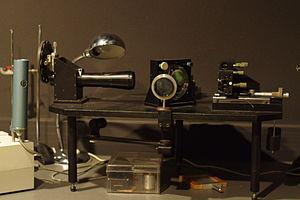
Exemple d'interféromètre de Michelson, photographie prise à SupOptique
L'interféromètre de Michelson est un dispositif optique inventé par Albert Abraham Michelson et Edward Morley qui produit des interférences par division d'amplitude. Il est constitué essentiellement de deux miroirs et d'une lame semi-réfléchissante. Les deux configurations possibles d'utilisation sont la configuration en lame d'air et celle en coin d'air.